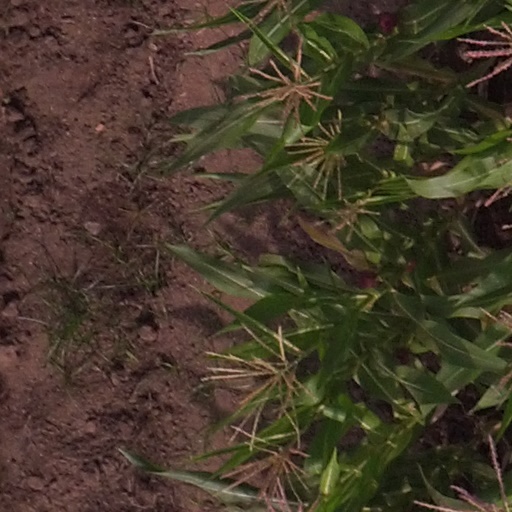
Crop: maize; corn